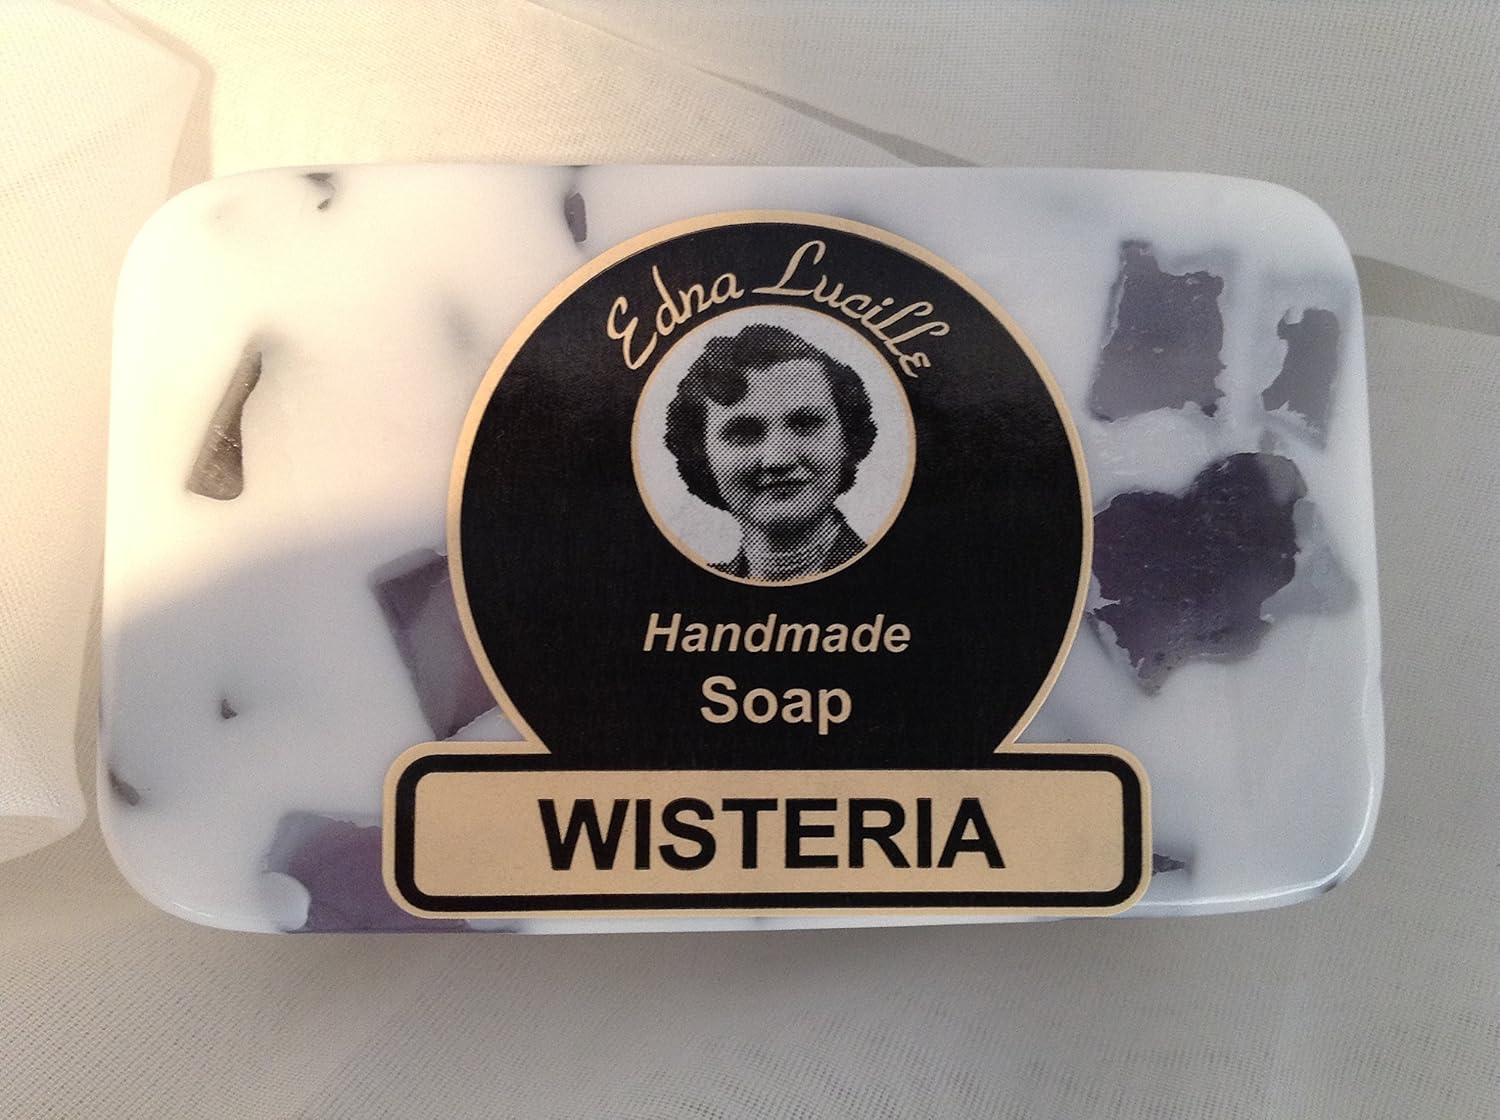
Edna Lucille All Natural Homestyle Wisteria Soap 6.5 Oz Bar
Category: All Beauty
Edna Lucille Amish Hand Made Soap Wisteria 7oz All Natural
Features: All Natural | Edna Lucille Amish Hand Made Soap Wisteria 7oz